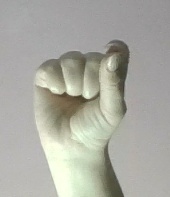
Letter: fa